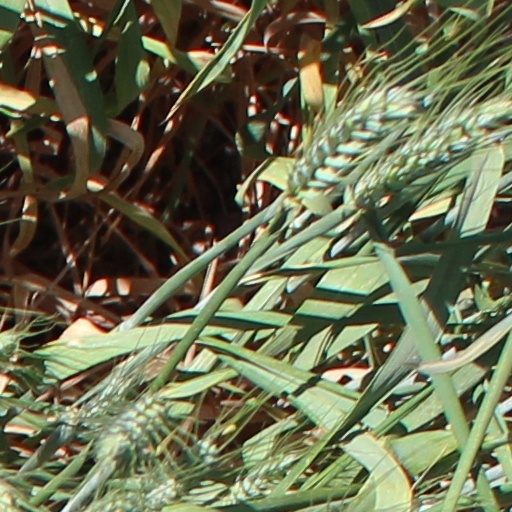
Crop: wheat